Mark Frohnmayer

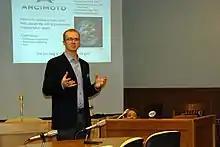
Frohnmayer in 2013

Mark Frohnmayer is an American software and electric vehicle entrepreneur. He was the lead programmer of "" and "Tribes 2" at Dynamix before leaving to co-found GarageGames, where he helped architect the Torque Game Engine and led the development of Zap! The Game, Marble Blast Gold and Marble Blast Ultra.